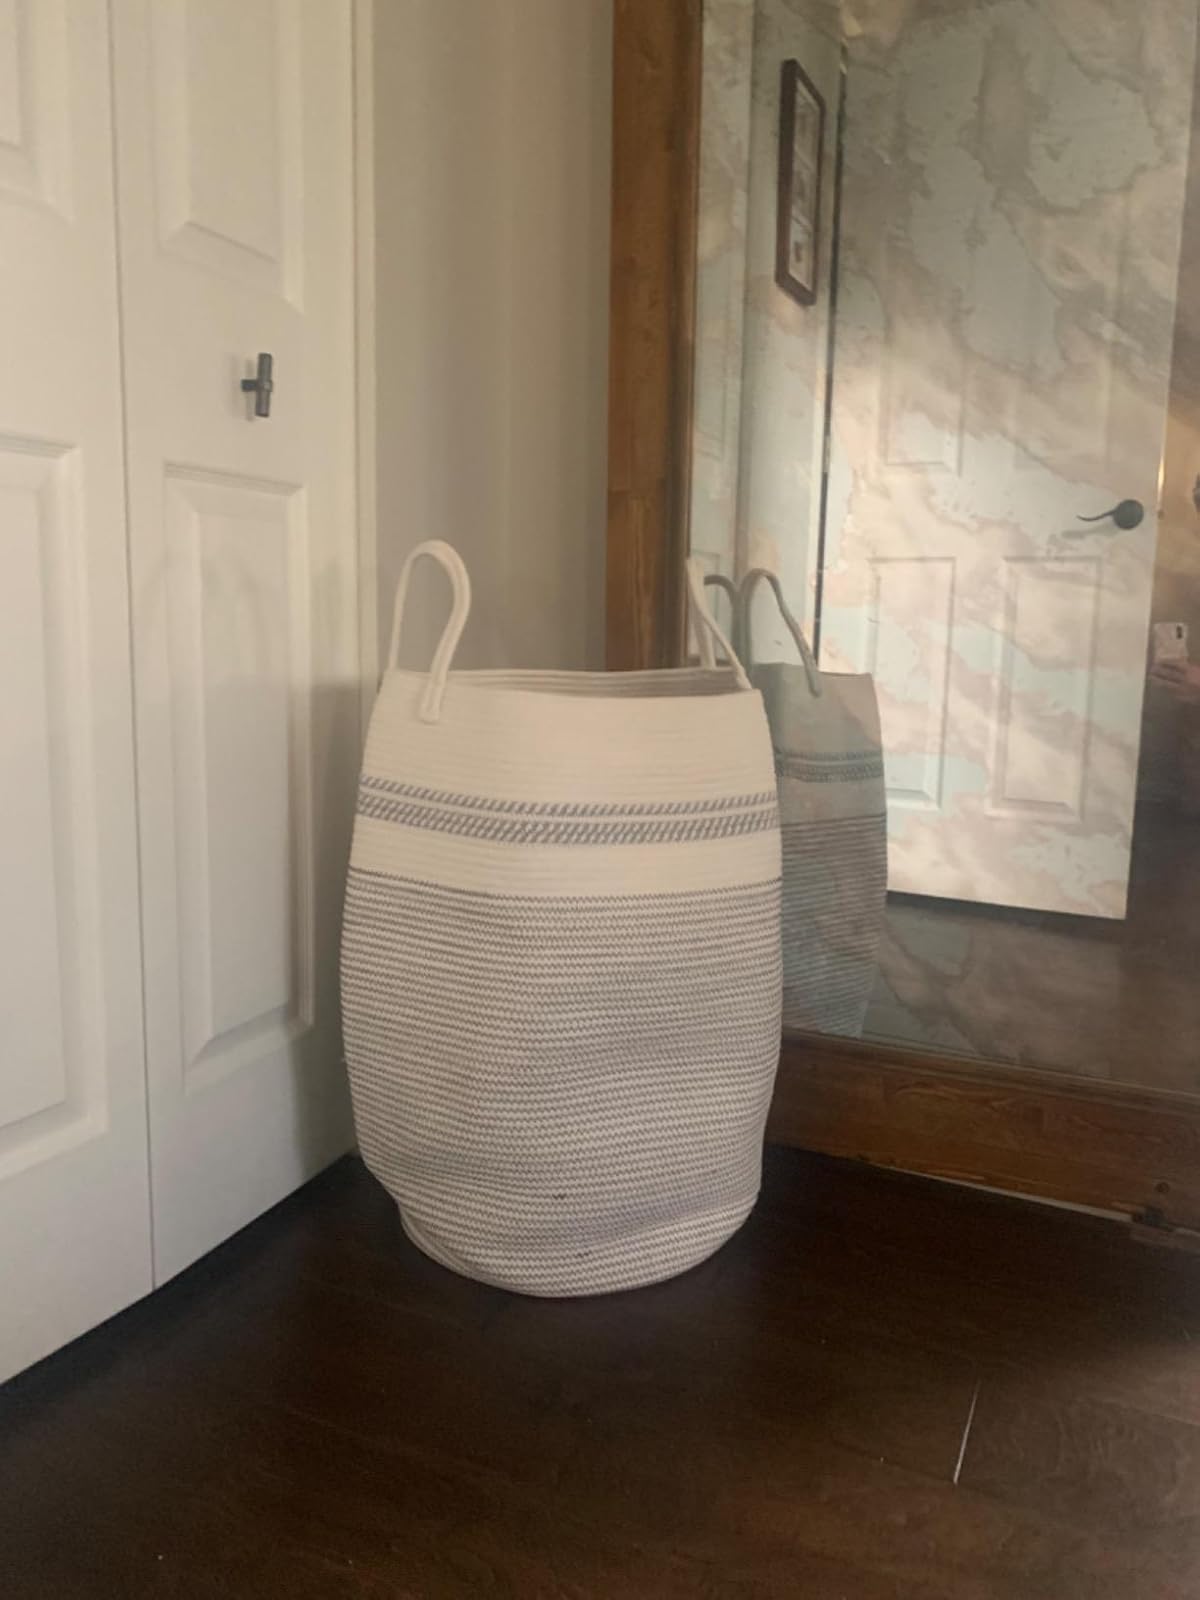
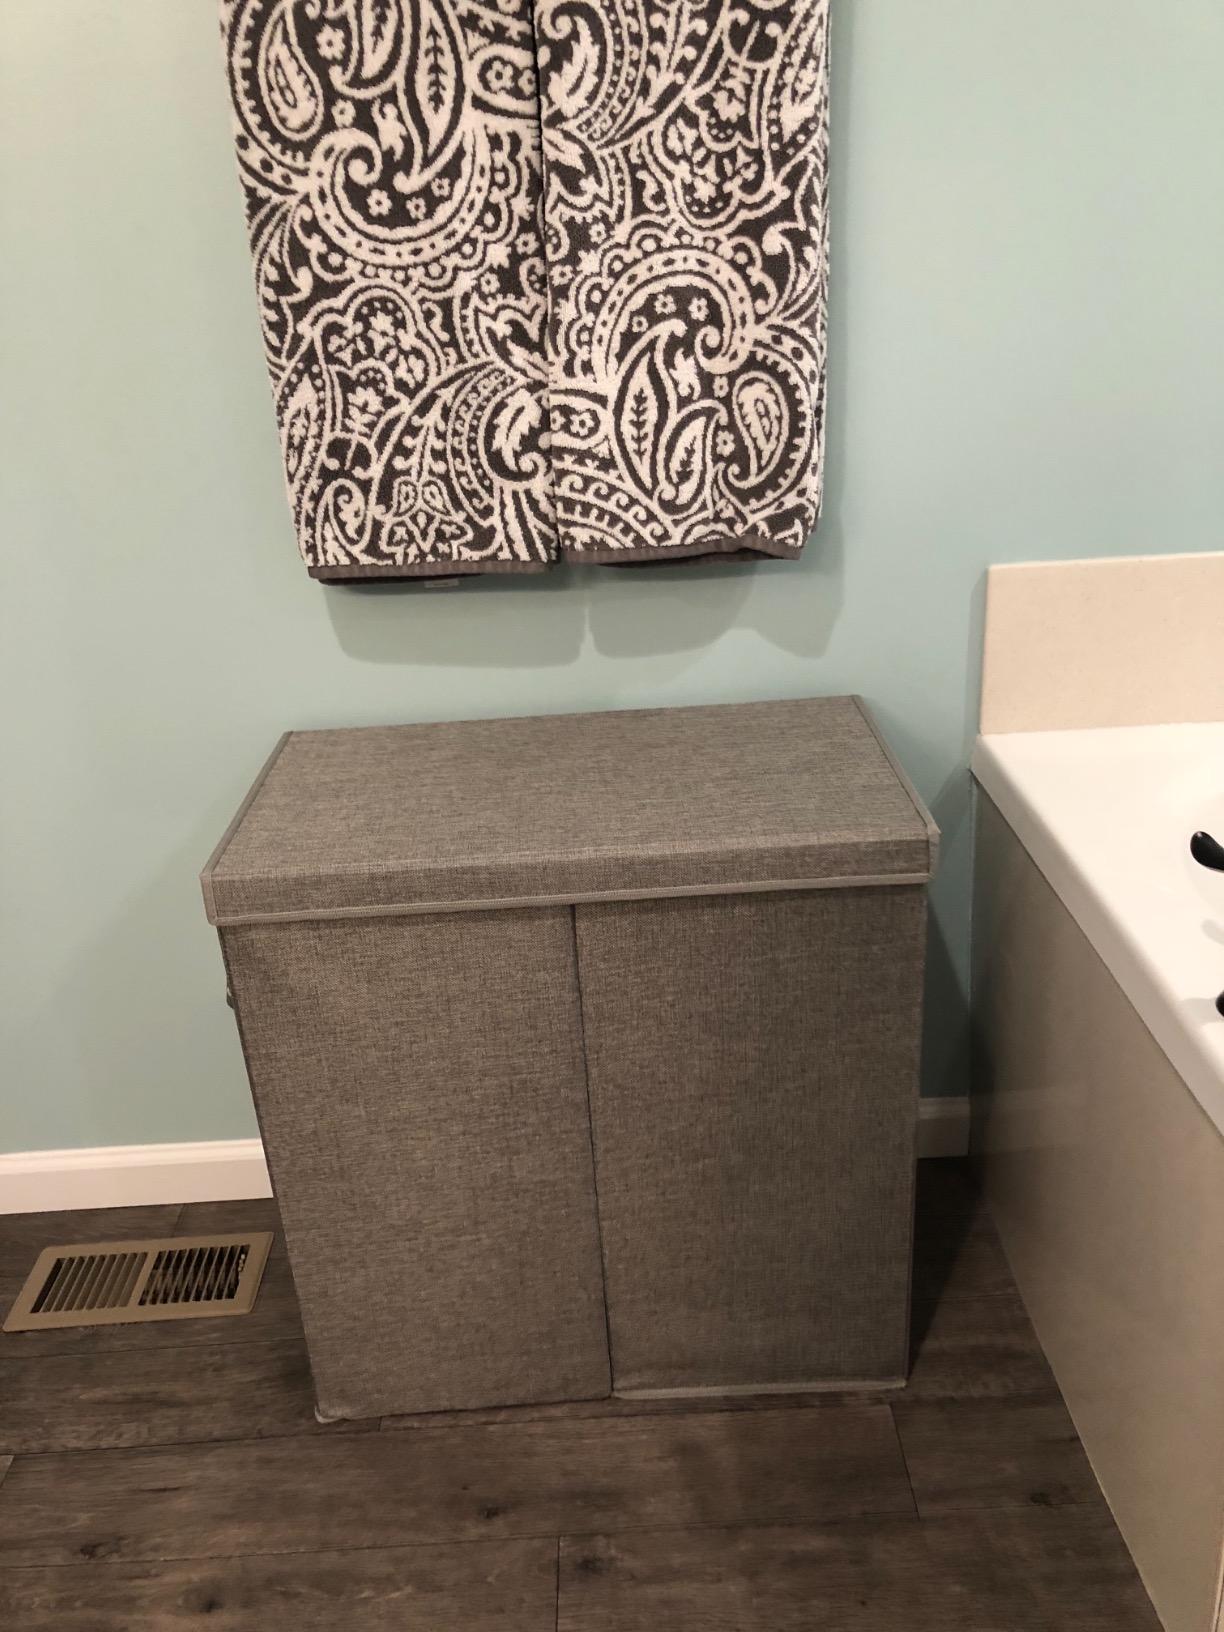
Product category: items_hamper
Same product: no